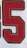
Number: 5